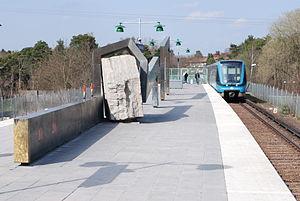
Bandhagen est une station du métro de Stockholm située sur la ligne verte. Au sein de la commune de Stockholm, la station dessert le quartier de Bandhagen situé au sud du centre-ville entre les stations de Stureby et de Högdalen. La distance la séparant de Slussen est de 6,5 kilomètres. Elle a ouvert le 22 novembre 1954.